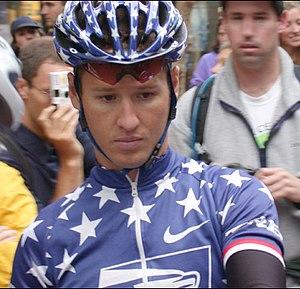
William Chann McRae est un ancien coureur cycliste américain, né le 11 octobre 1971 à Albany en Géorgie. Professionnel de 1996 à 2003, il a remporté notamment le championnat des États-Unis en 2002.